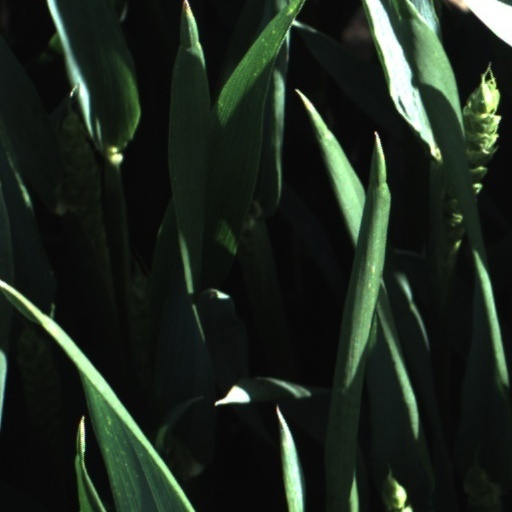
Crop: wheat